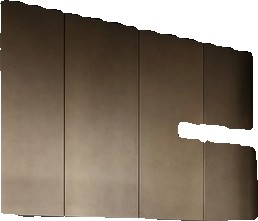
Surface category: cabinetry